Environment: real
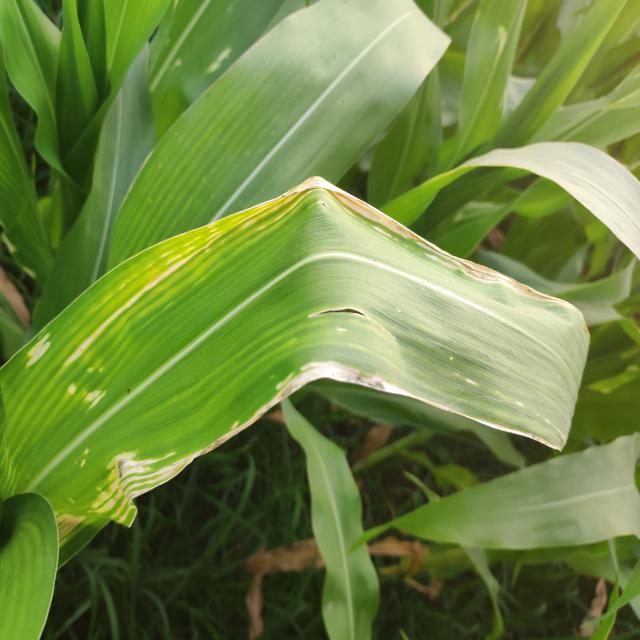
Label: northern_corn_leaf_blight